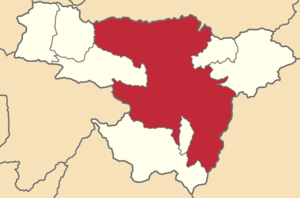
Le Distrito Metropolitano de Quito est situé dans la province de Pichincha en Équateur.